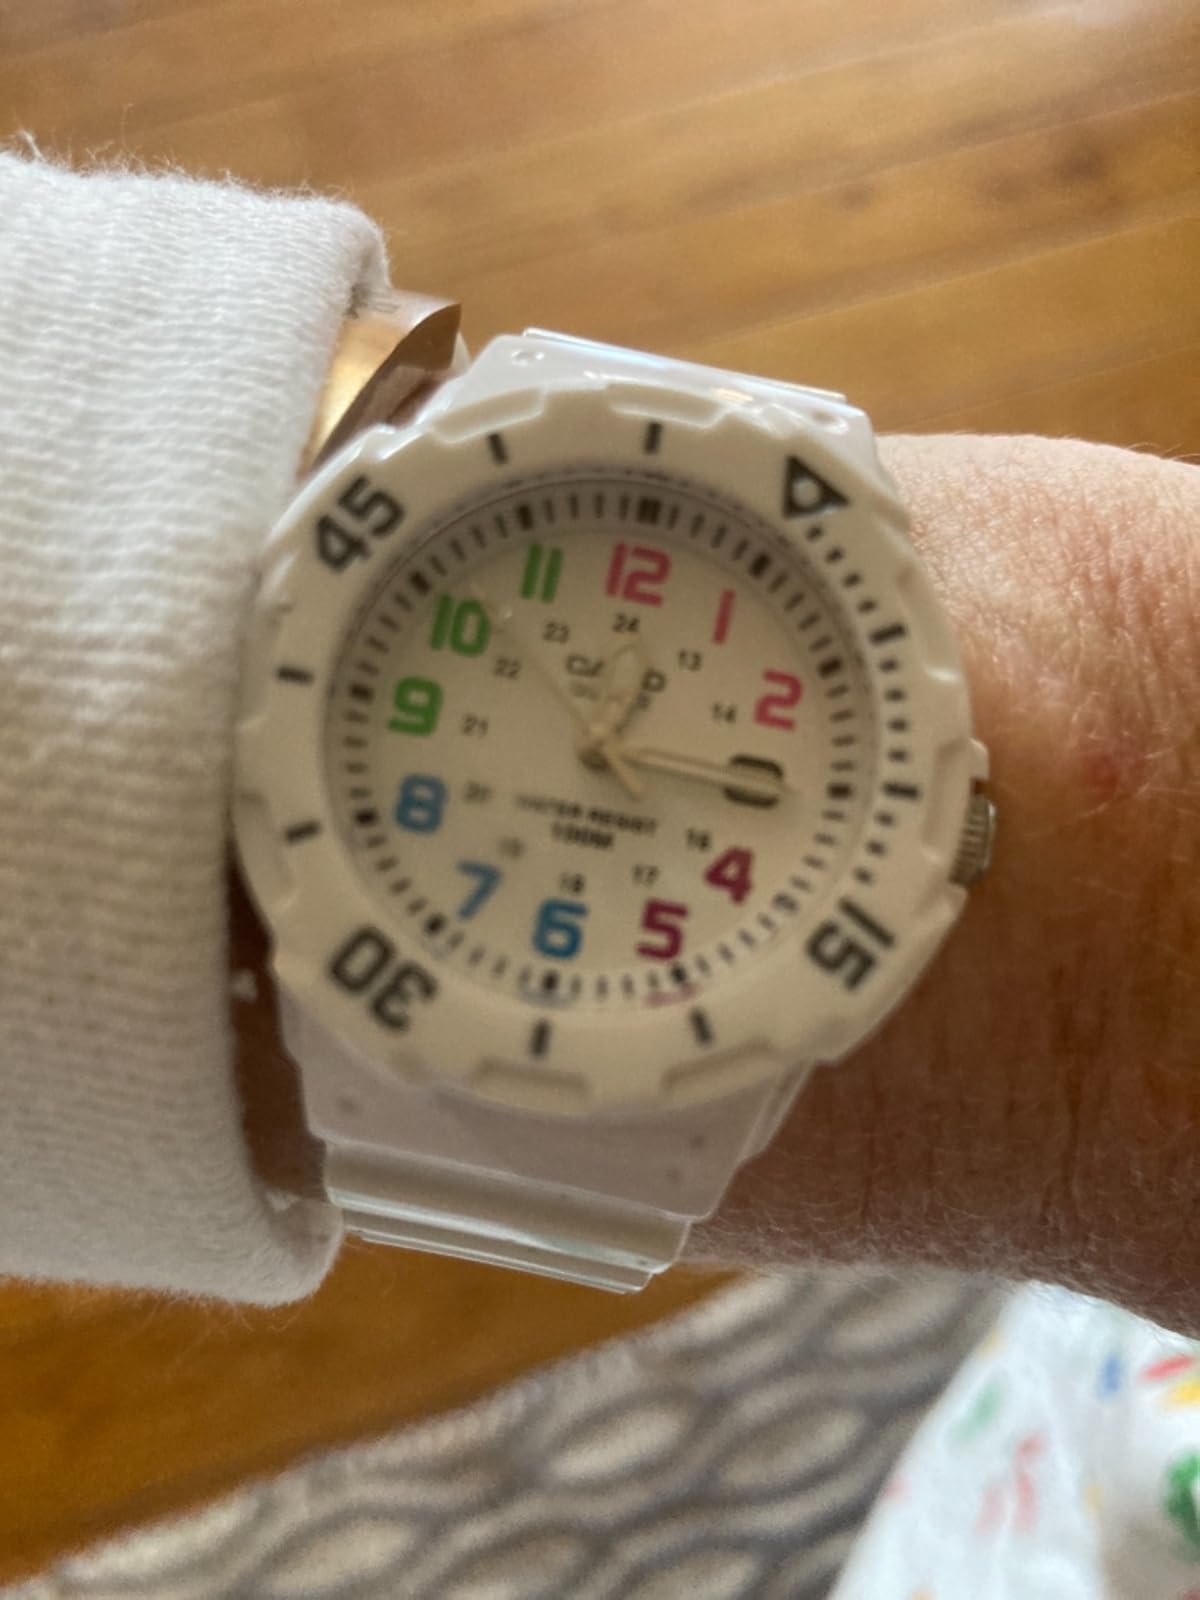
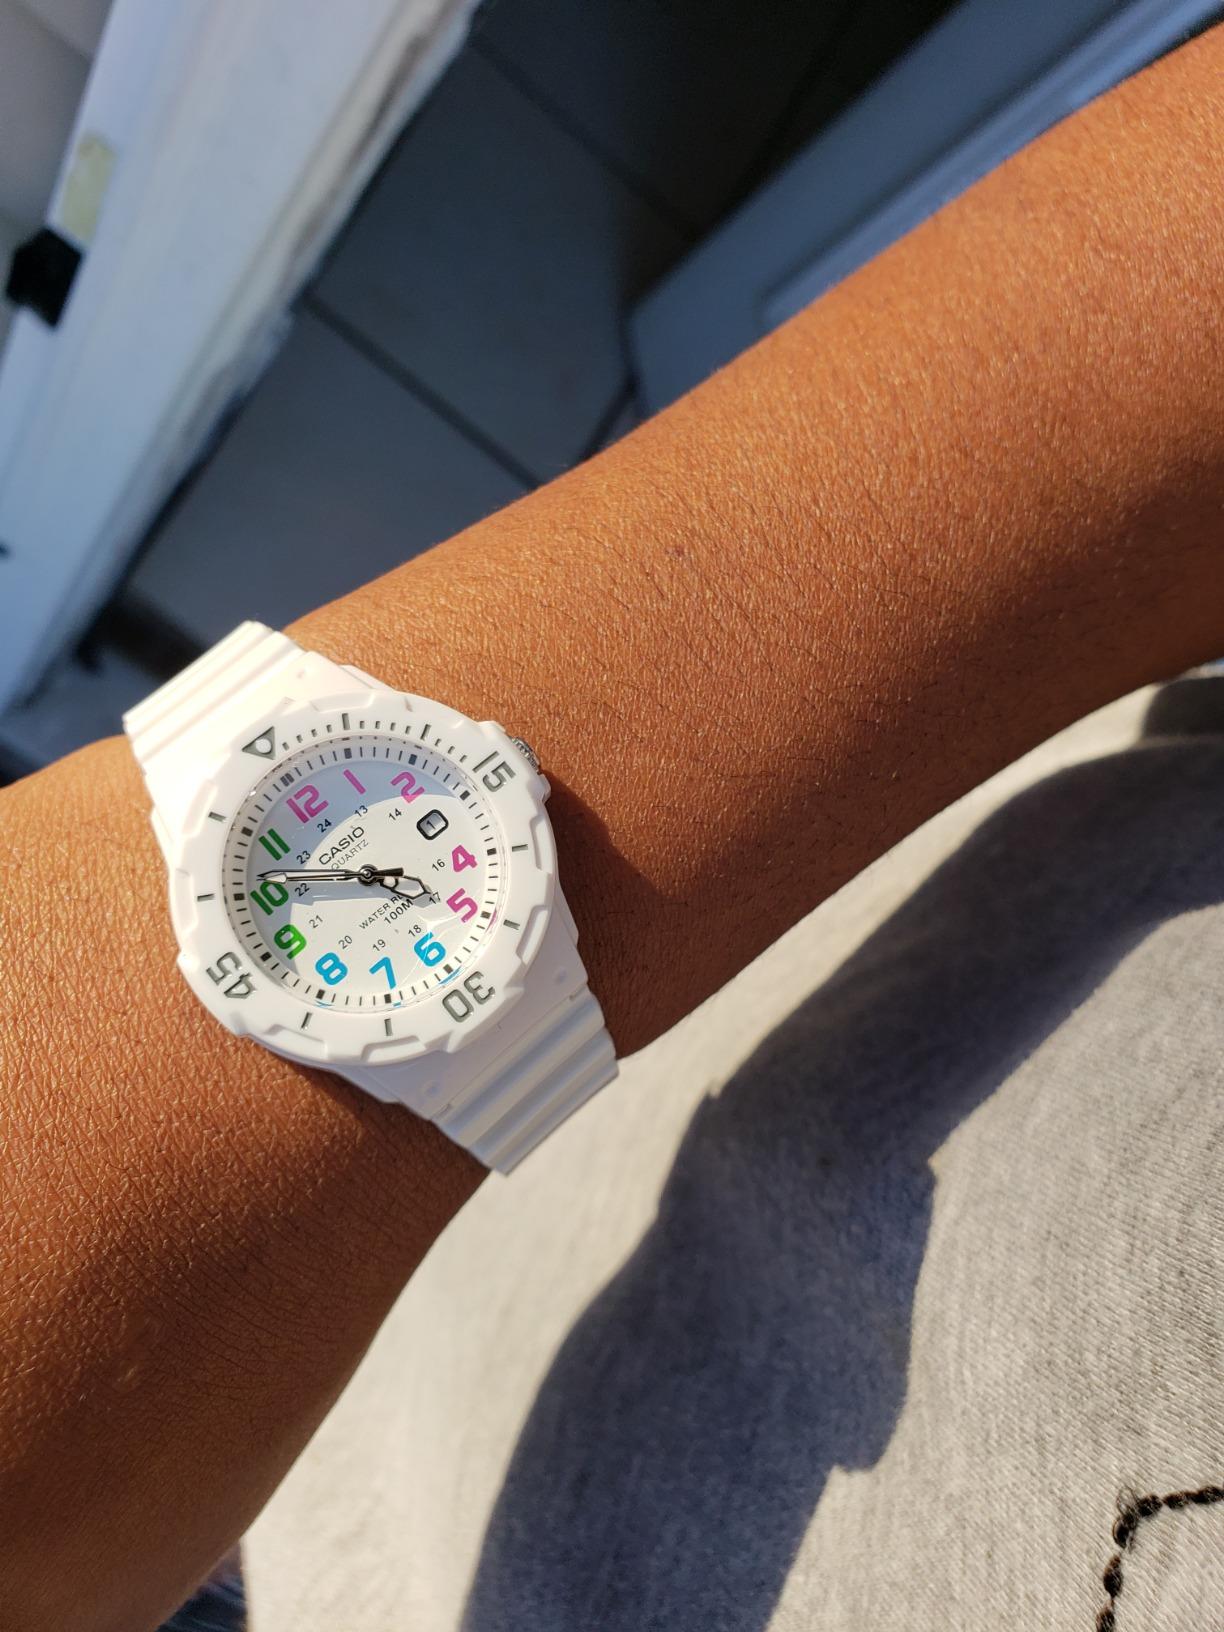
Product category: accessories_watch
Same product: yes